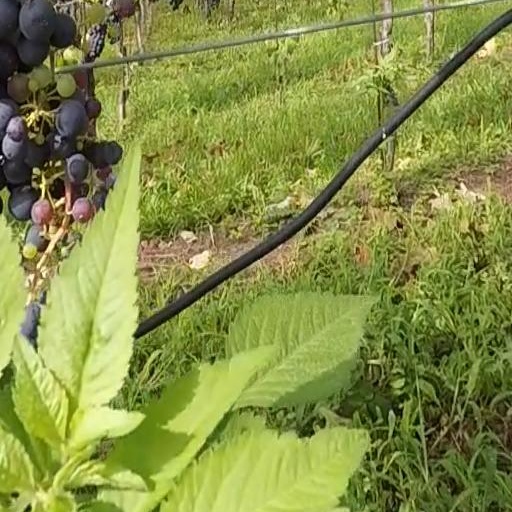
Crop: grape